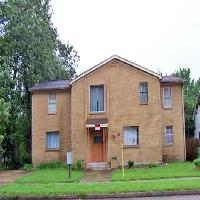
Weather: cloudy or overcast